Macquarie Fields, New South Wales

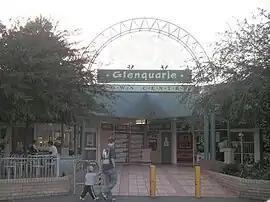
Glenquarie Shopping Centre, Macquarie Fields

Macquarie Fields is a suburb of Sydney, in the state of New South Wales, Australia. Macquarie Fields is located 38 kilometres south-west of the Sydney central business district, in the local government area of the City of Campbelltown and is part of the Macarthur region.